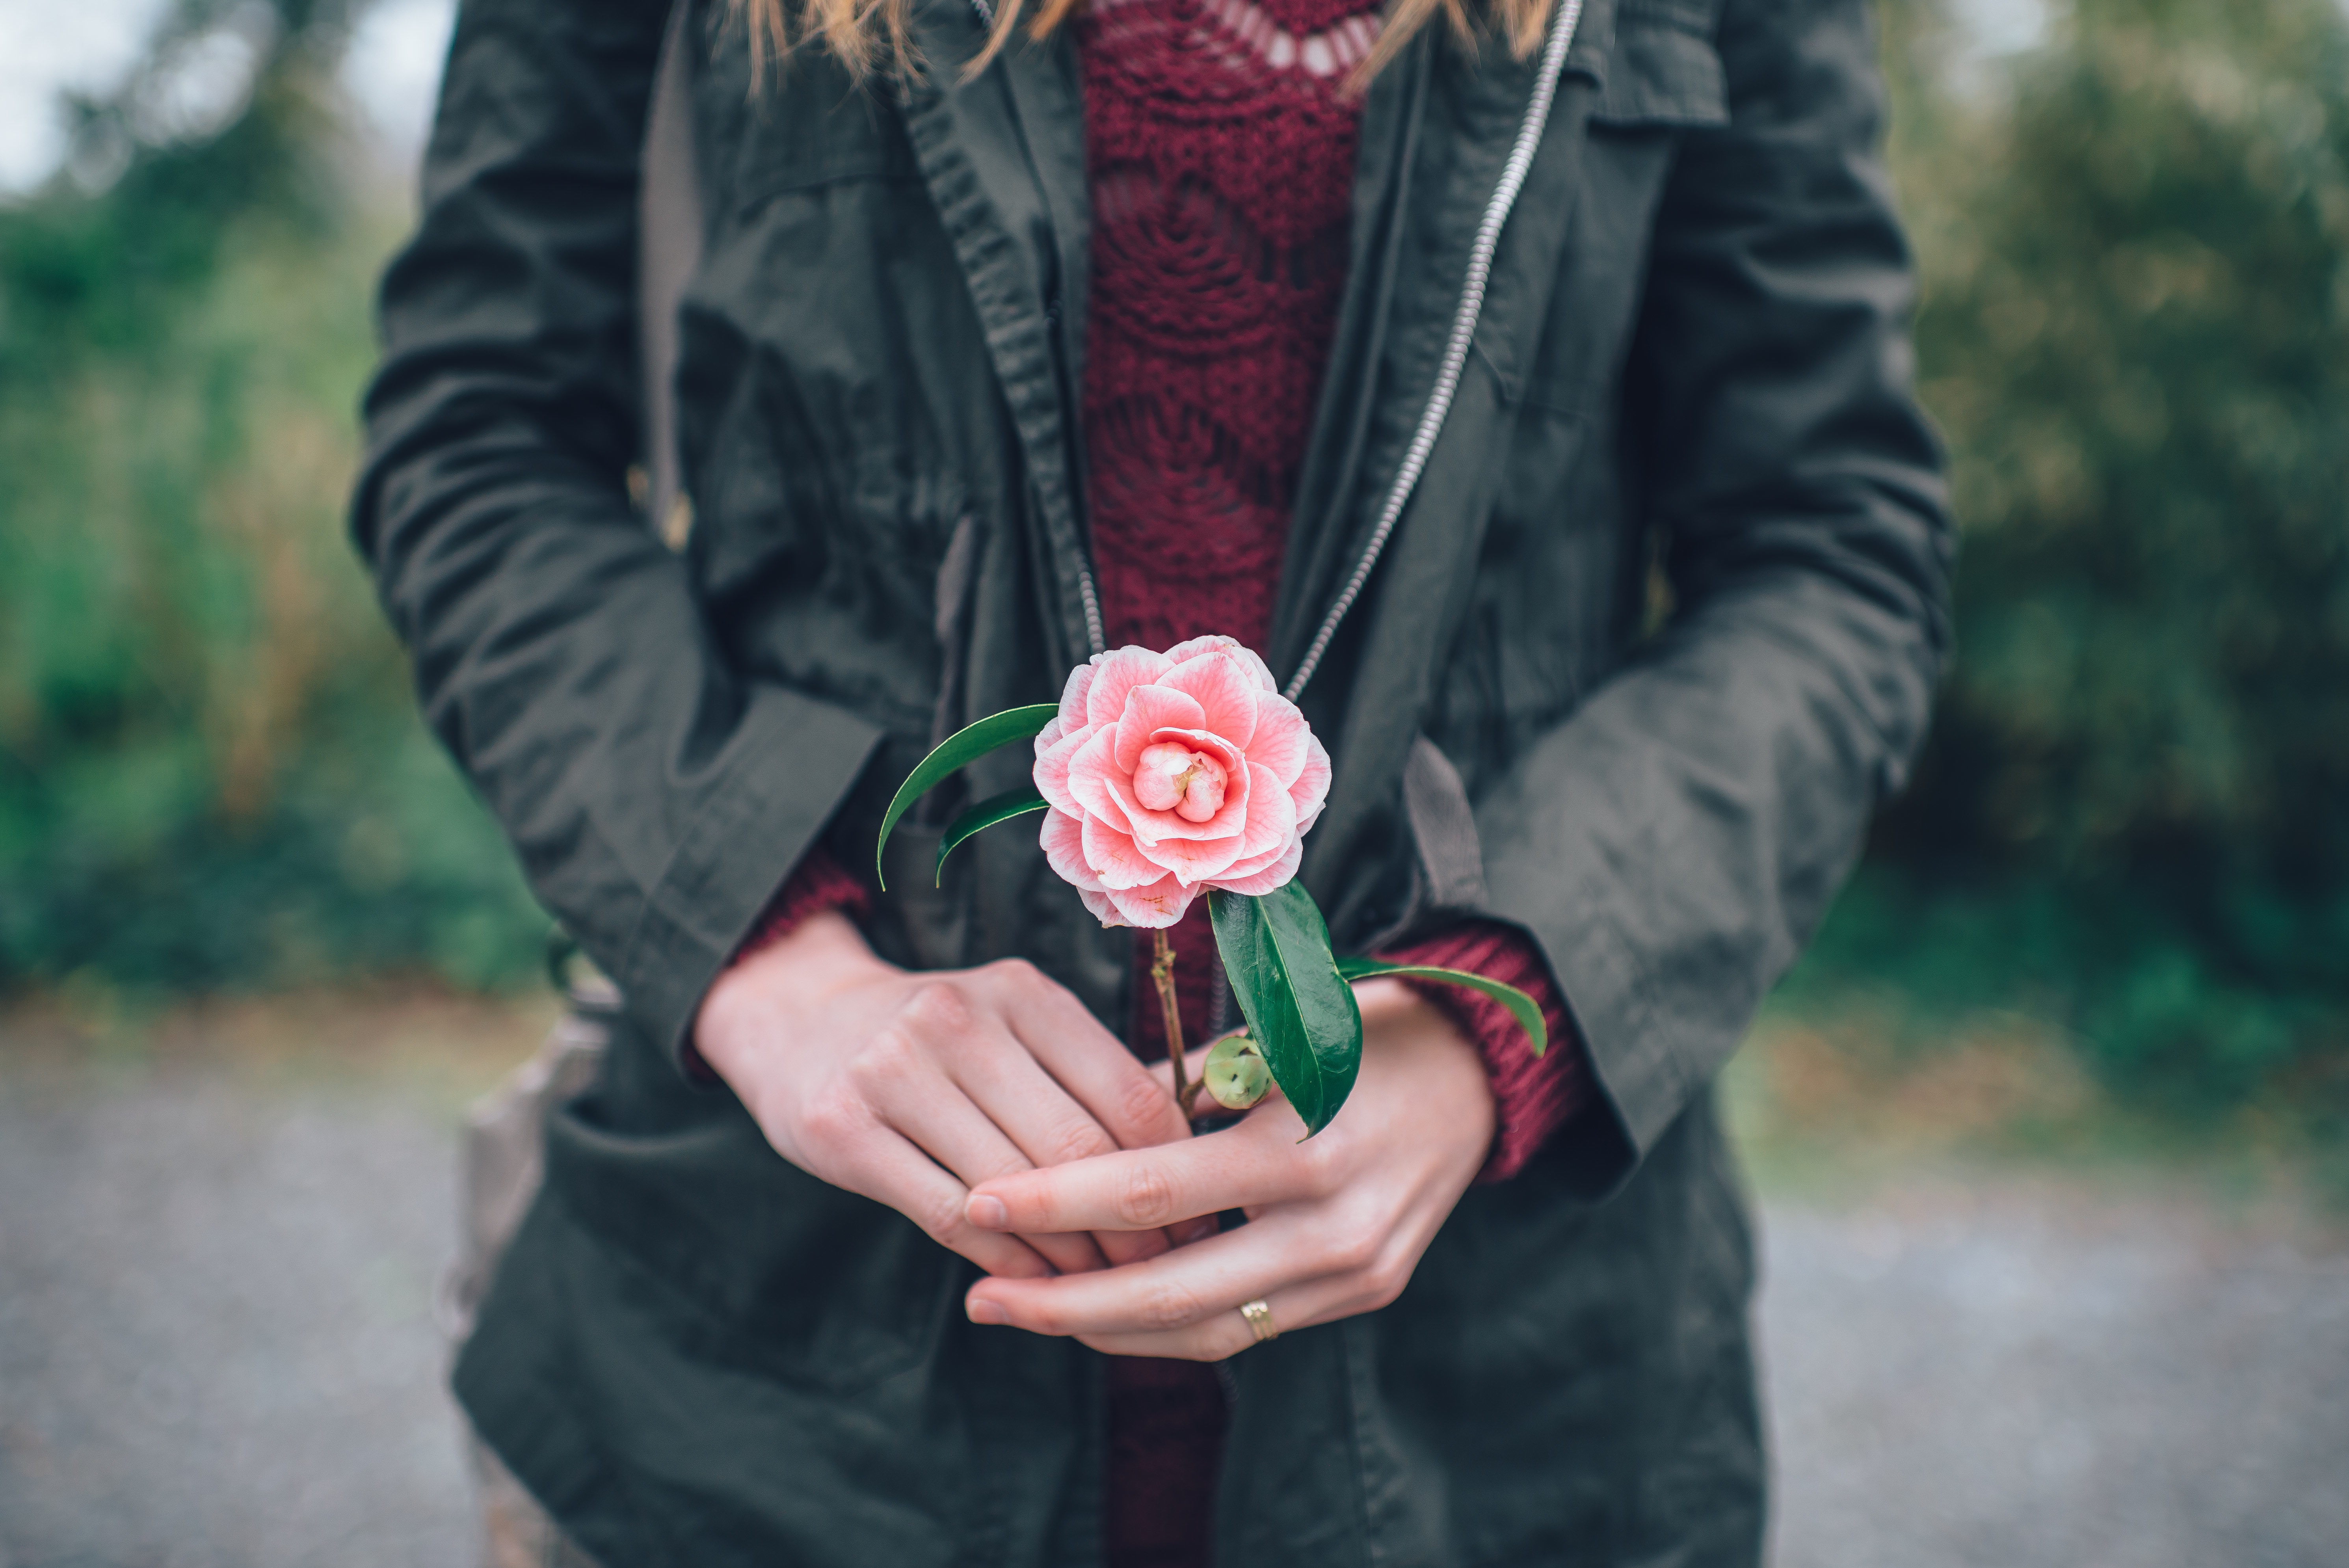
man, girl, woman, flower, male, love, gift, rose, red, clothing, groom, present, dress, hands, photograph, formal wear